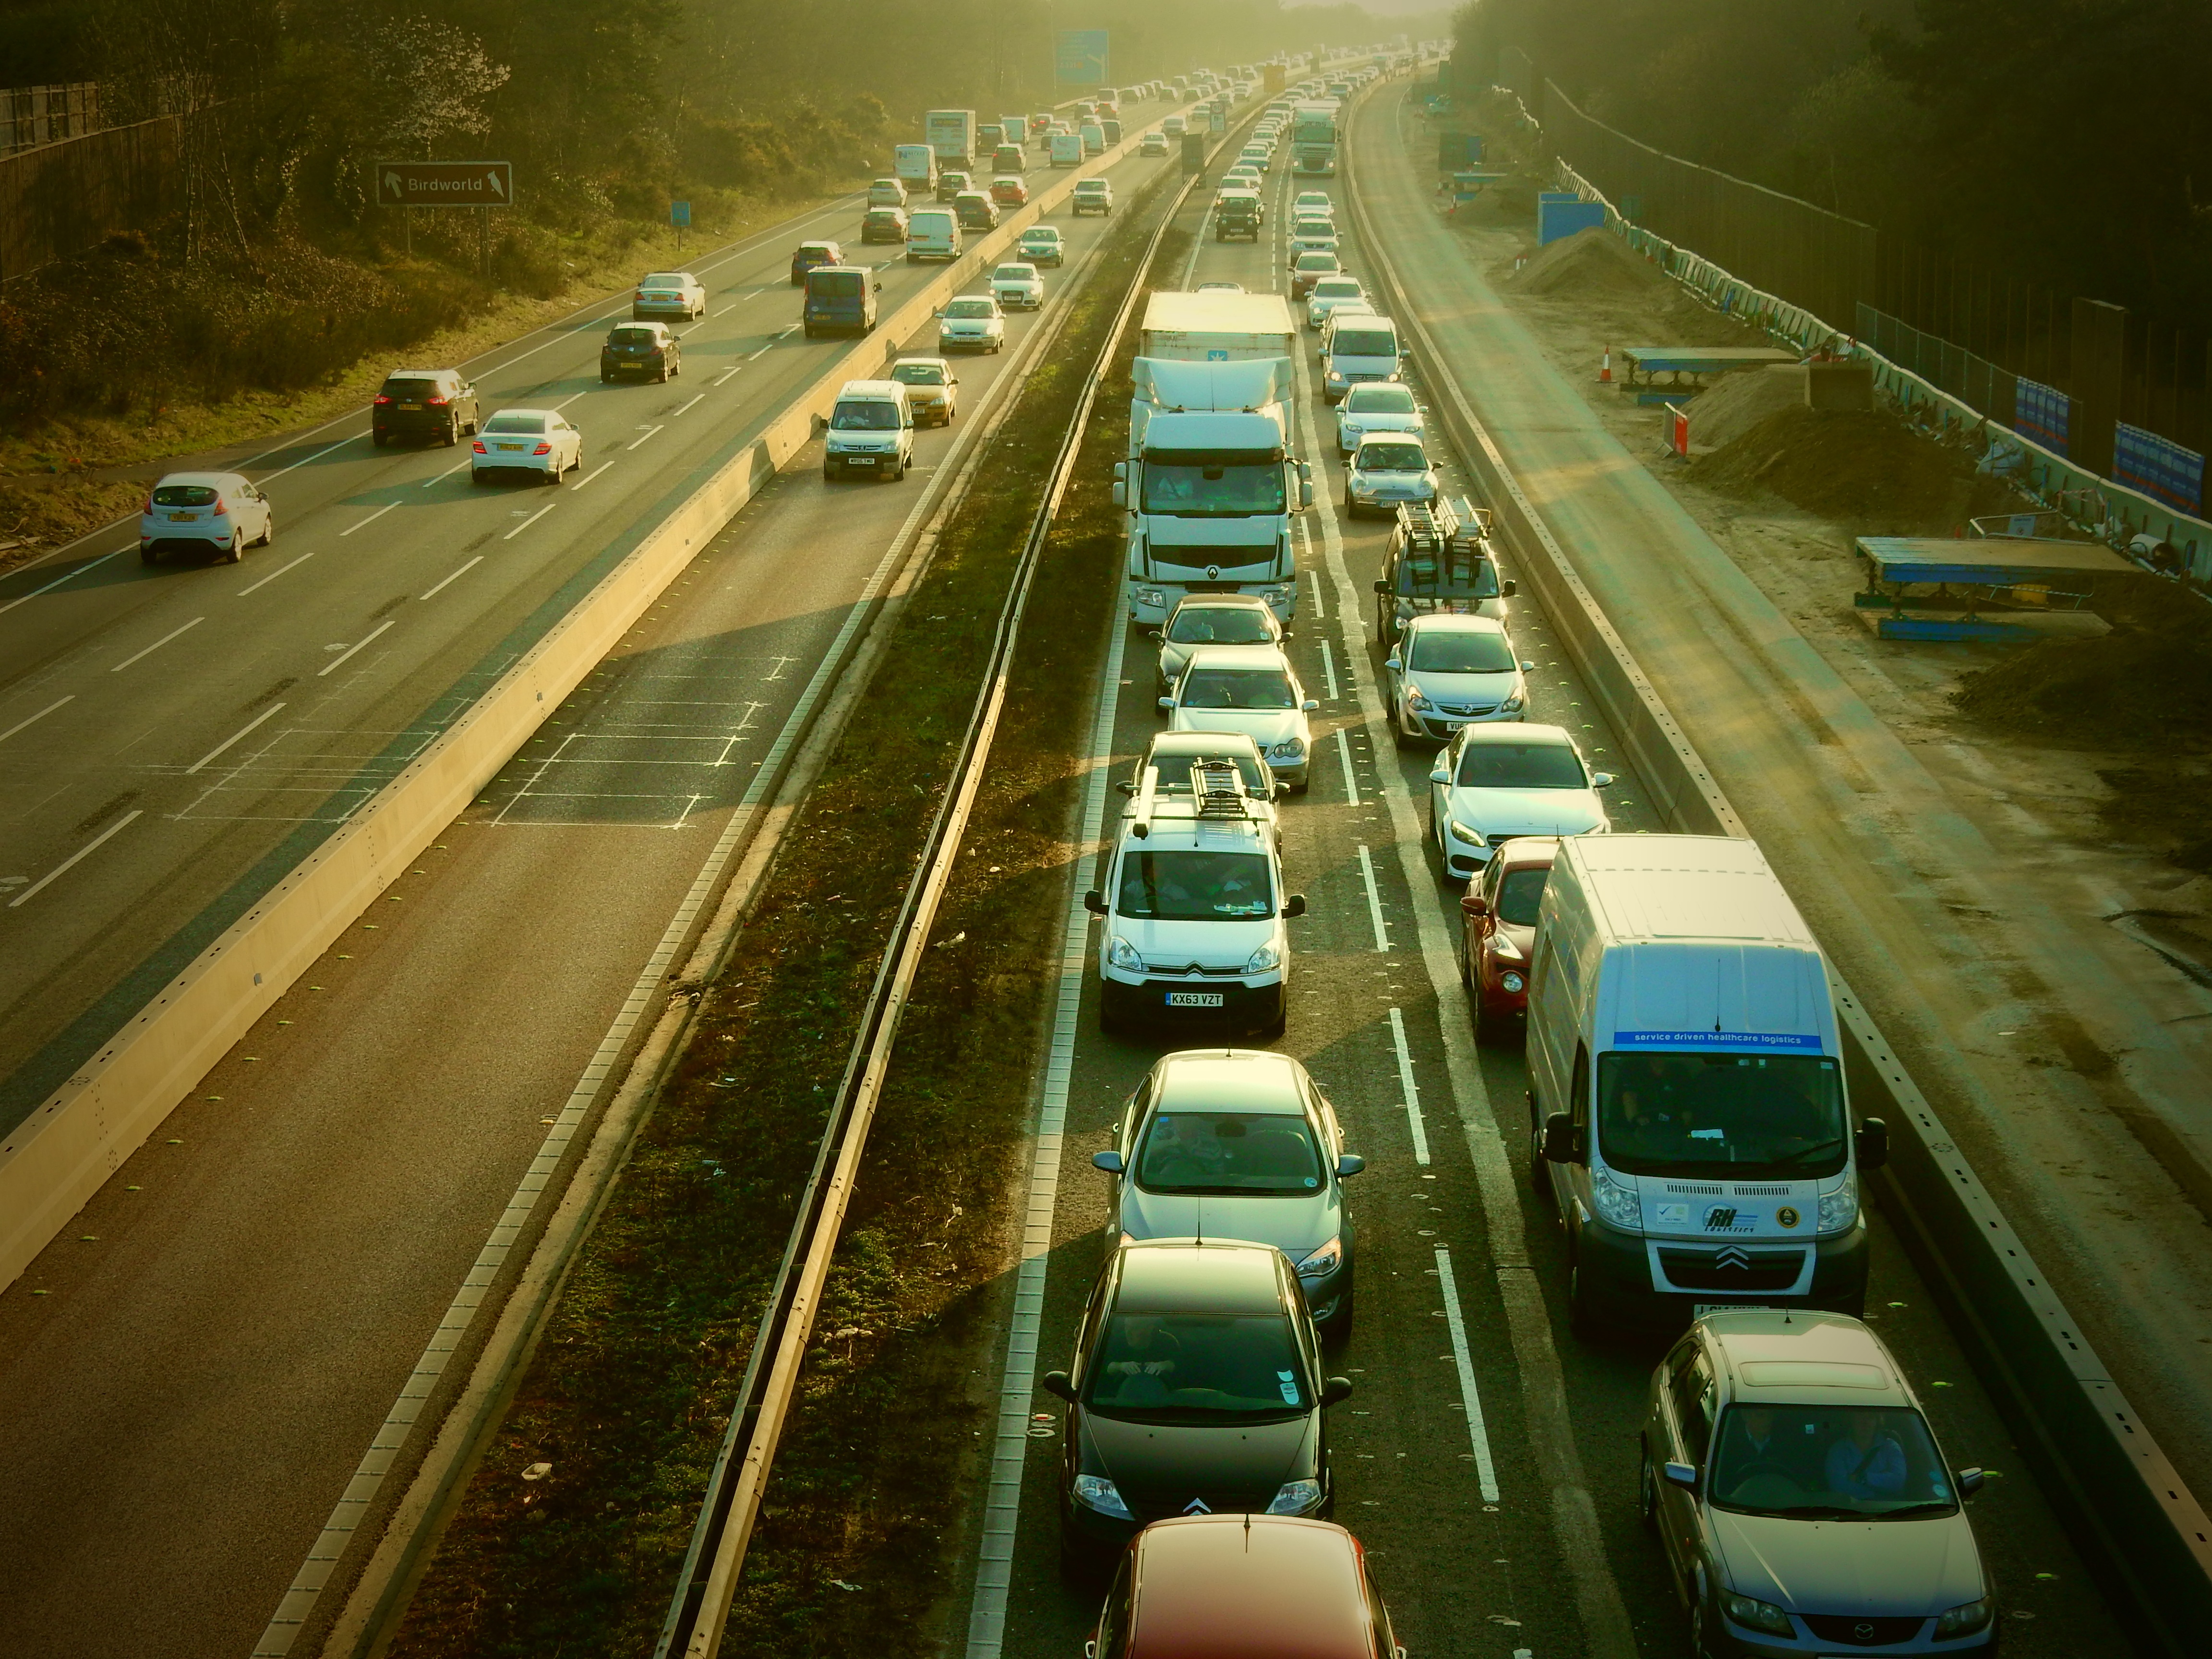
road, motorway, traffic, highway, transportation, transport, speed, travel, motion, drive, vehicle, freeway, car, asphalt, fast, street, automobile, lane, driving, blur, moving, movement, freight